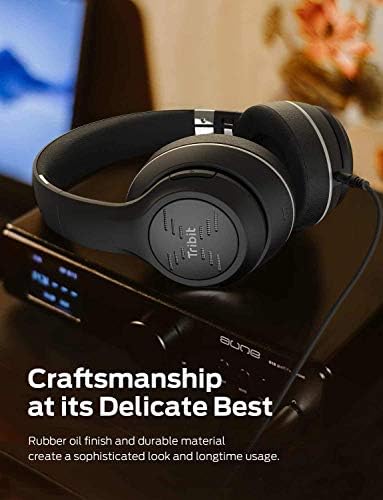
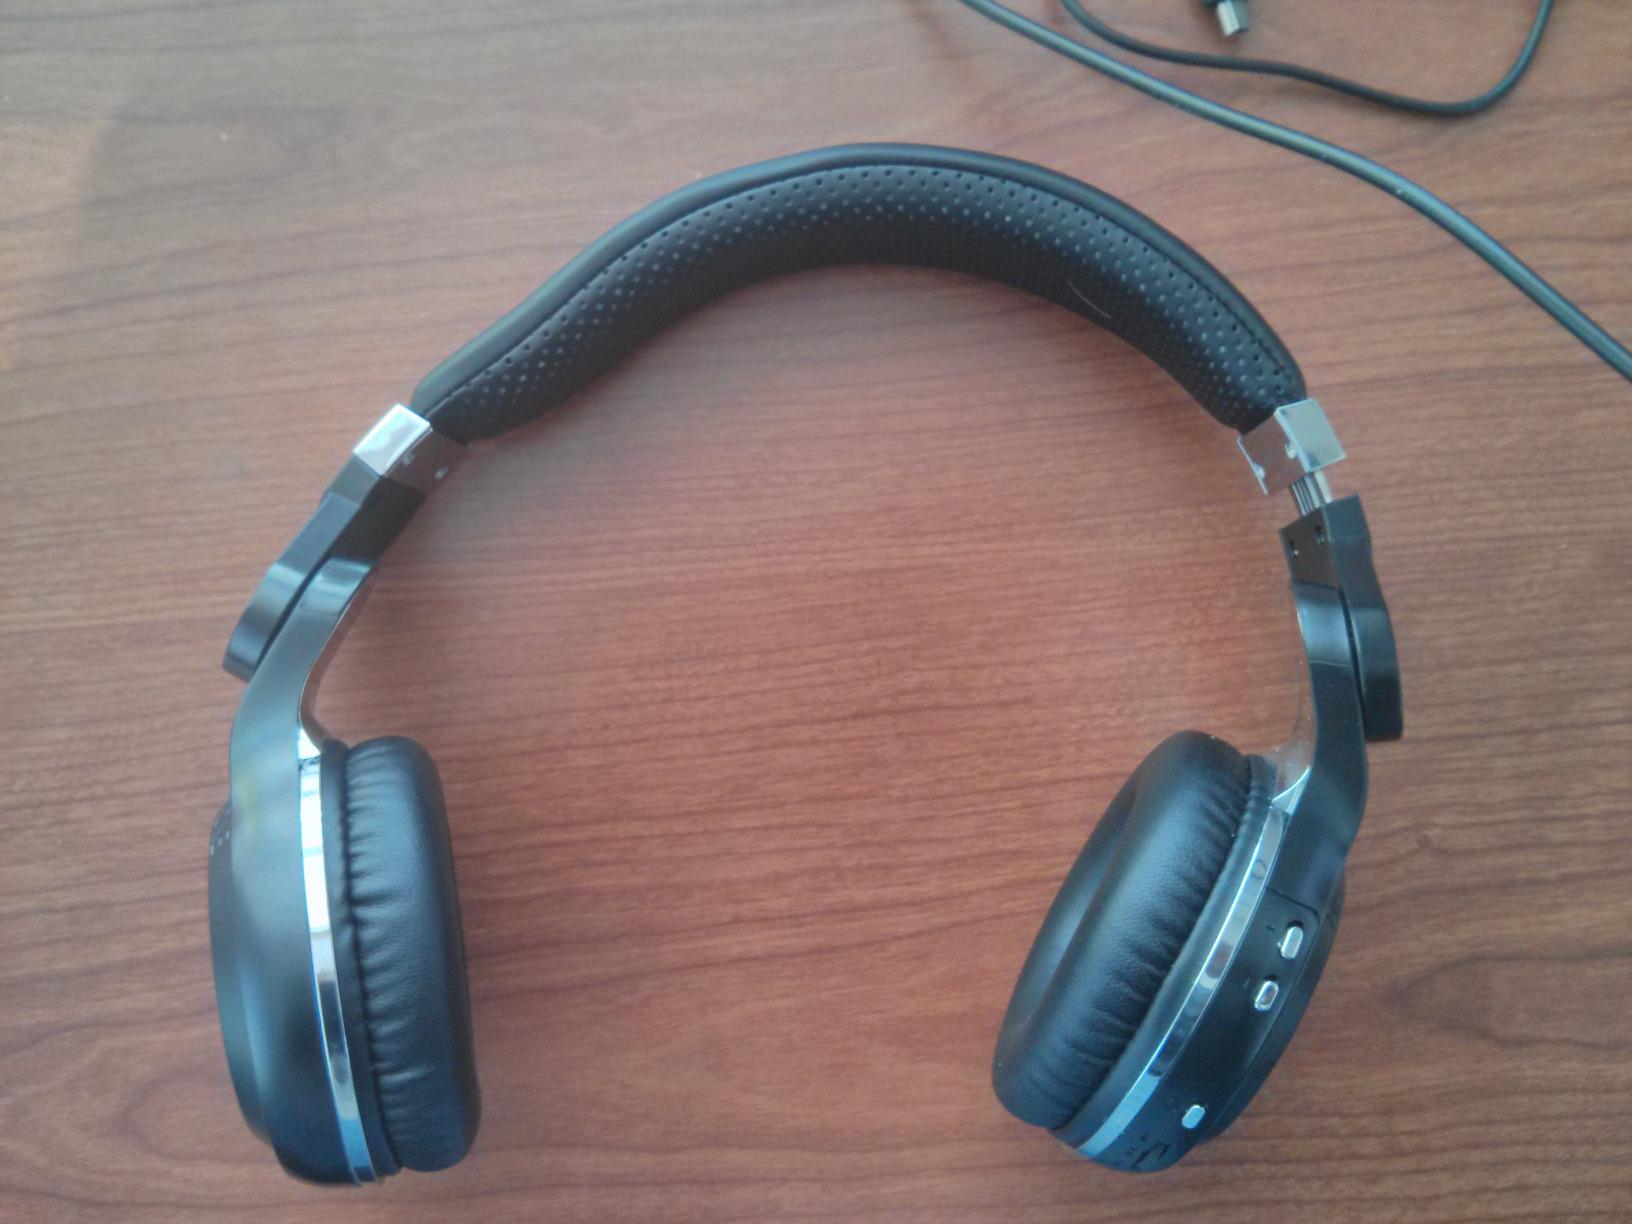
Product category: headphones
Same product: no